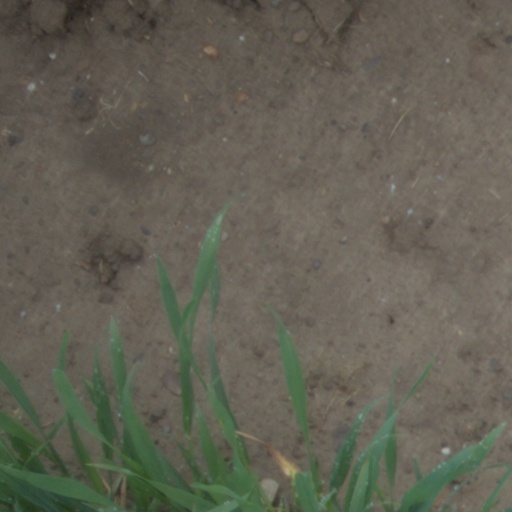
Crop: wheat